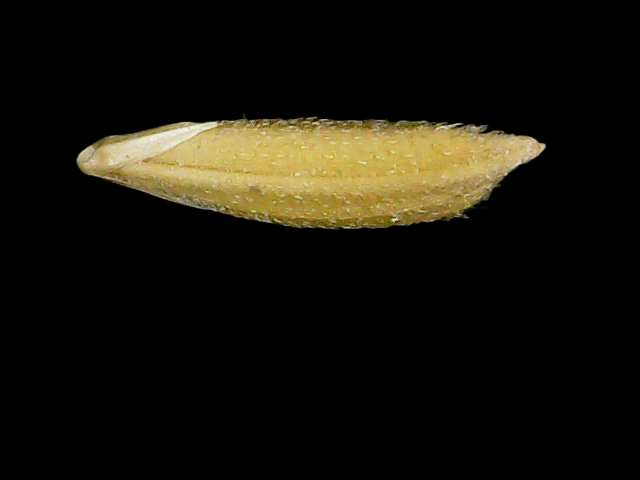
Rice variety: Binadhan17